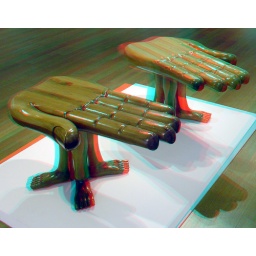
Two wooden tables designed by Mexican artist Pedro Friedeberg. He was born in 1937.